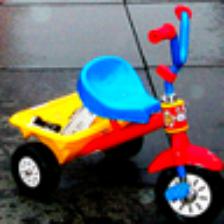
Label: NonHuman